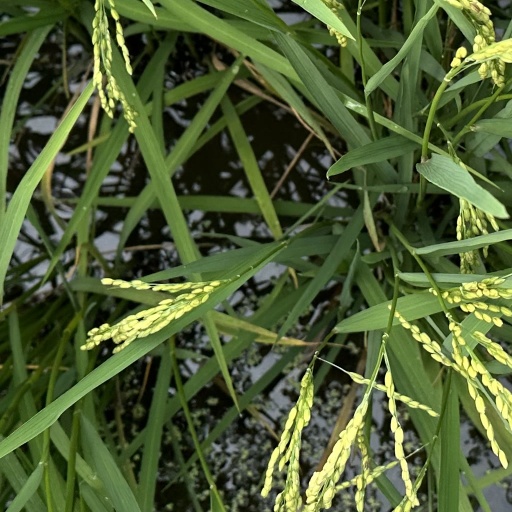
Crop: rice